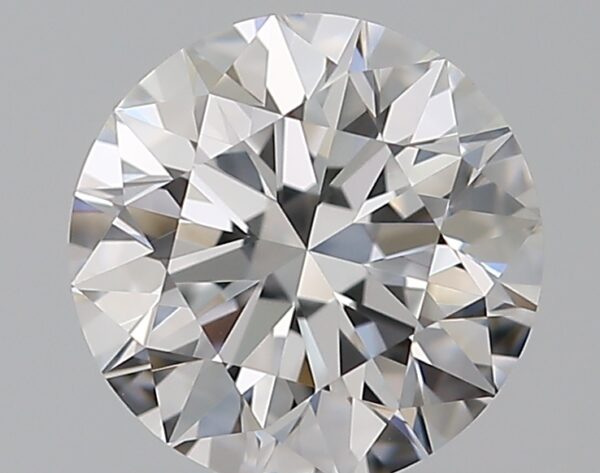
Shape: round
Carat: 0.7
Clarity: VVS1
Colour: D
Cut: EX
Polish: EX
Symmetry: EX
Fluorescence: N
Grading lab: GIA
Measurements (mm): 5.64 x 5.66 x 3.54